Decline of Spain

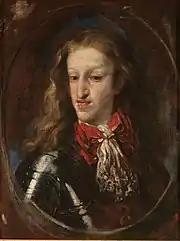
Charles II

The ascent to the throne of Philip IV in 1621 meant the rise of a new and powerful "valido" within the Spanish court, the Count-Duke of Olivares. A member of a minor branch of an important noble family, the Duke of Olivares increased his personal income and possessions, though to a lesser extent than his predecessors. The Duke of Olivares proved to be far more capable with politics and administration than his predecessors.